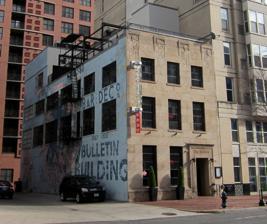
Building: Bulletin Building, Washington, D.C.
Country: United States of America
Year built: 1928
United States historic place Bulletin Building U.S. National Register of Historic Places D.C. Inventory of Historic Sites Bulletin Building in 2017 Location 717 6th Street NW Washington, D.C. Coordinates 38°53′56″N 77°1′11″W / 38.89889°N 77.01972°W / 38.89889; -77.01972 Built 1928 Architect Rodier & Kundzin Architectural style Art Deco NRHP reference No. 07000422 Significant dates Added to NRHP November 12, 2008 Designated DCIHS September 28, 2006 The Bulletin Building is an historic structure located in the Chinatown neighborhood in Washington, D.C. History The architectural firm of Rodier & Kundzin designed the building, constructed in 1928, for the United Publishing Company.  The main façade of the building is constructed in limestone , and features four Art Deco bas relief panels that portray the printing trade and ties the building to the trade, that it housed for 60 years. The building was listed on the National Register of Historic Places in 2008. From 2015 until 2023 the site was the home of a restaurant and nightclub. See also National Register of Historic Places listings in central Washington, D.C. References